Lieutenant (Eastern Europe)

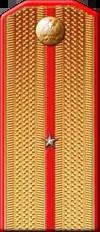
Lieutenant insignia used by the Imperial Russian Army.

The Imperial Russian Army introduced this rank first in middle of the 17th century, by the Strelets so-called New Order Regiments , reflected in the Table of Ranks. A "poruchik" was normally assigned to assistant commanding officer of a company, later platoon. In 1798 this particular rank designation was replaced by lieutenant beginning with the Russian Guards, followed by other military units, and legalised by the Table of Ranks.